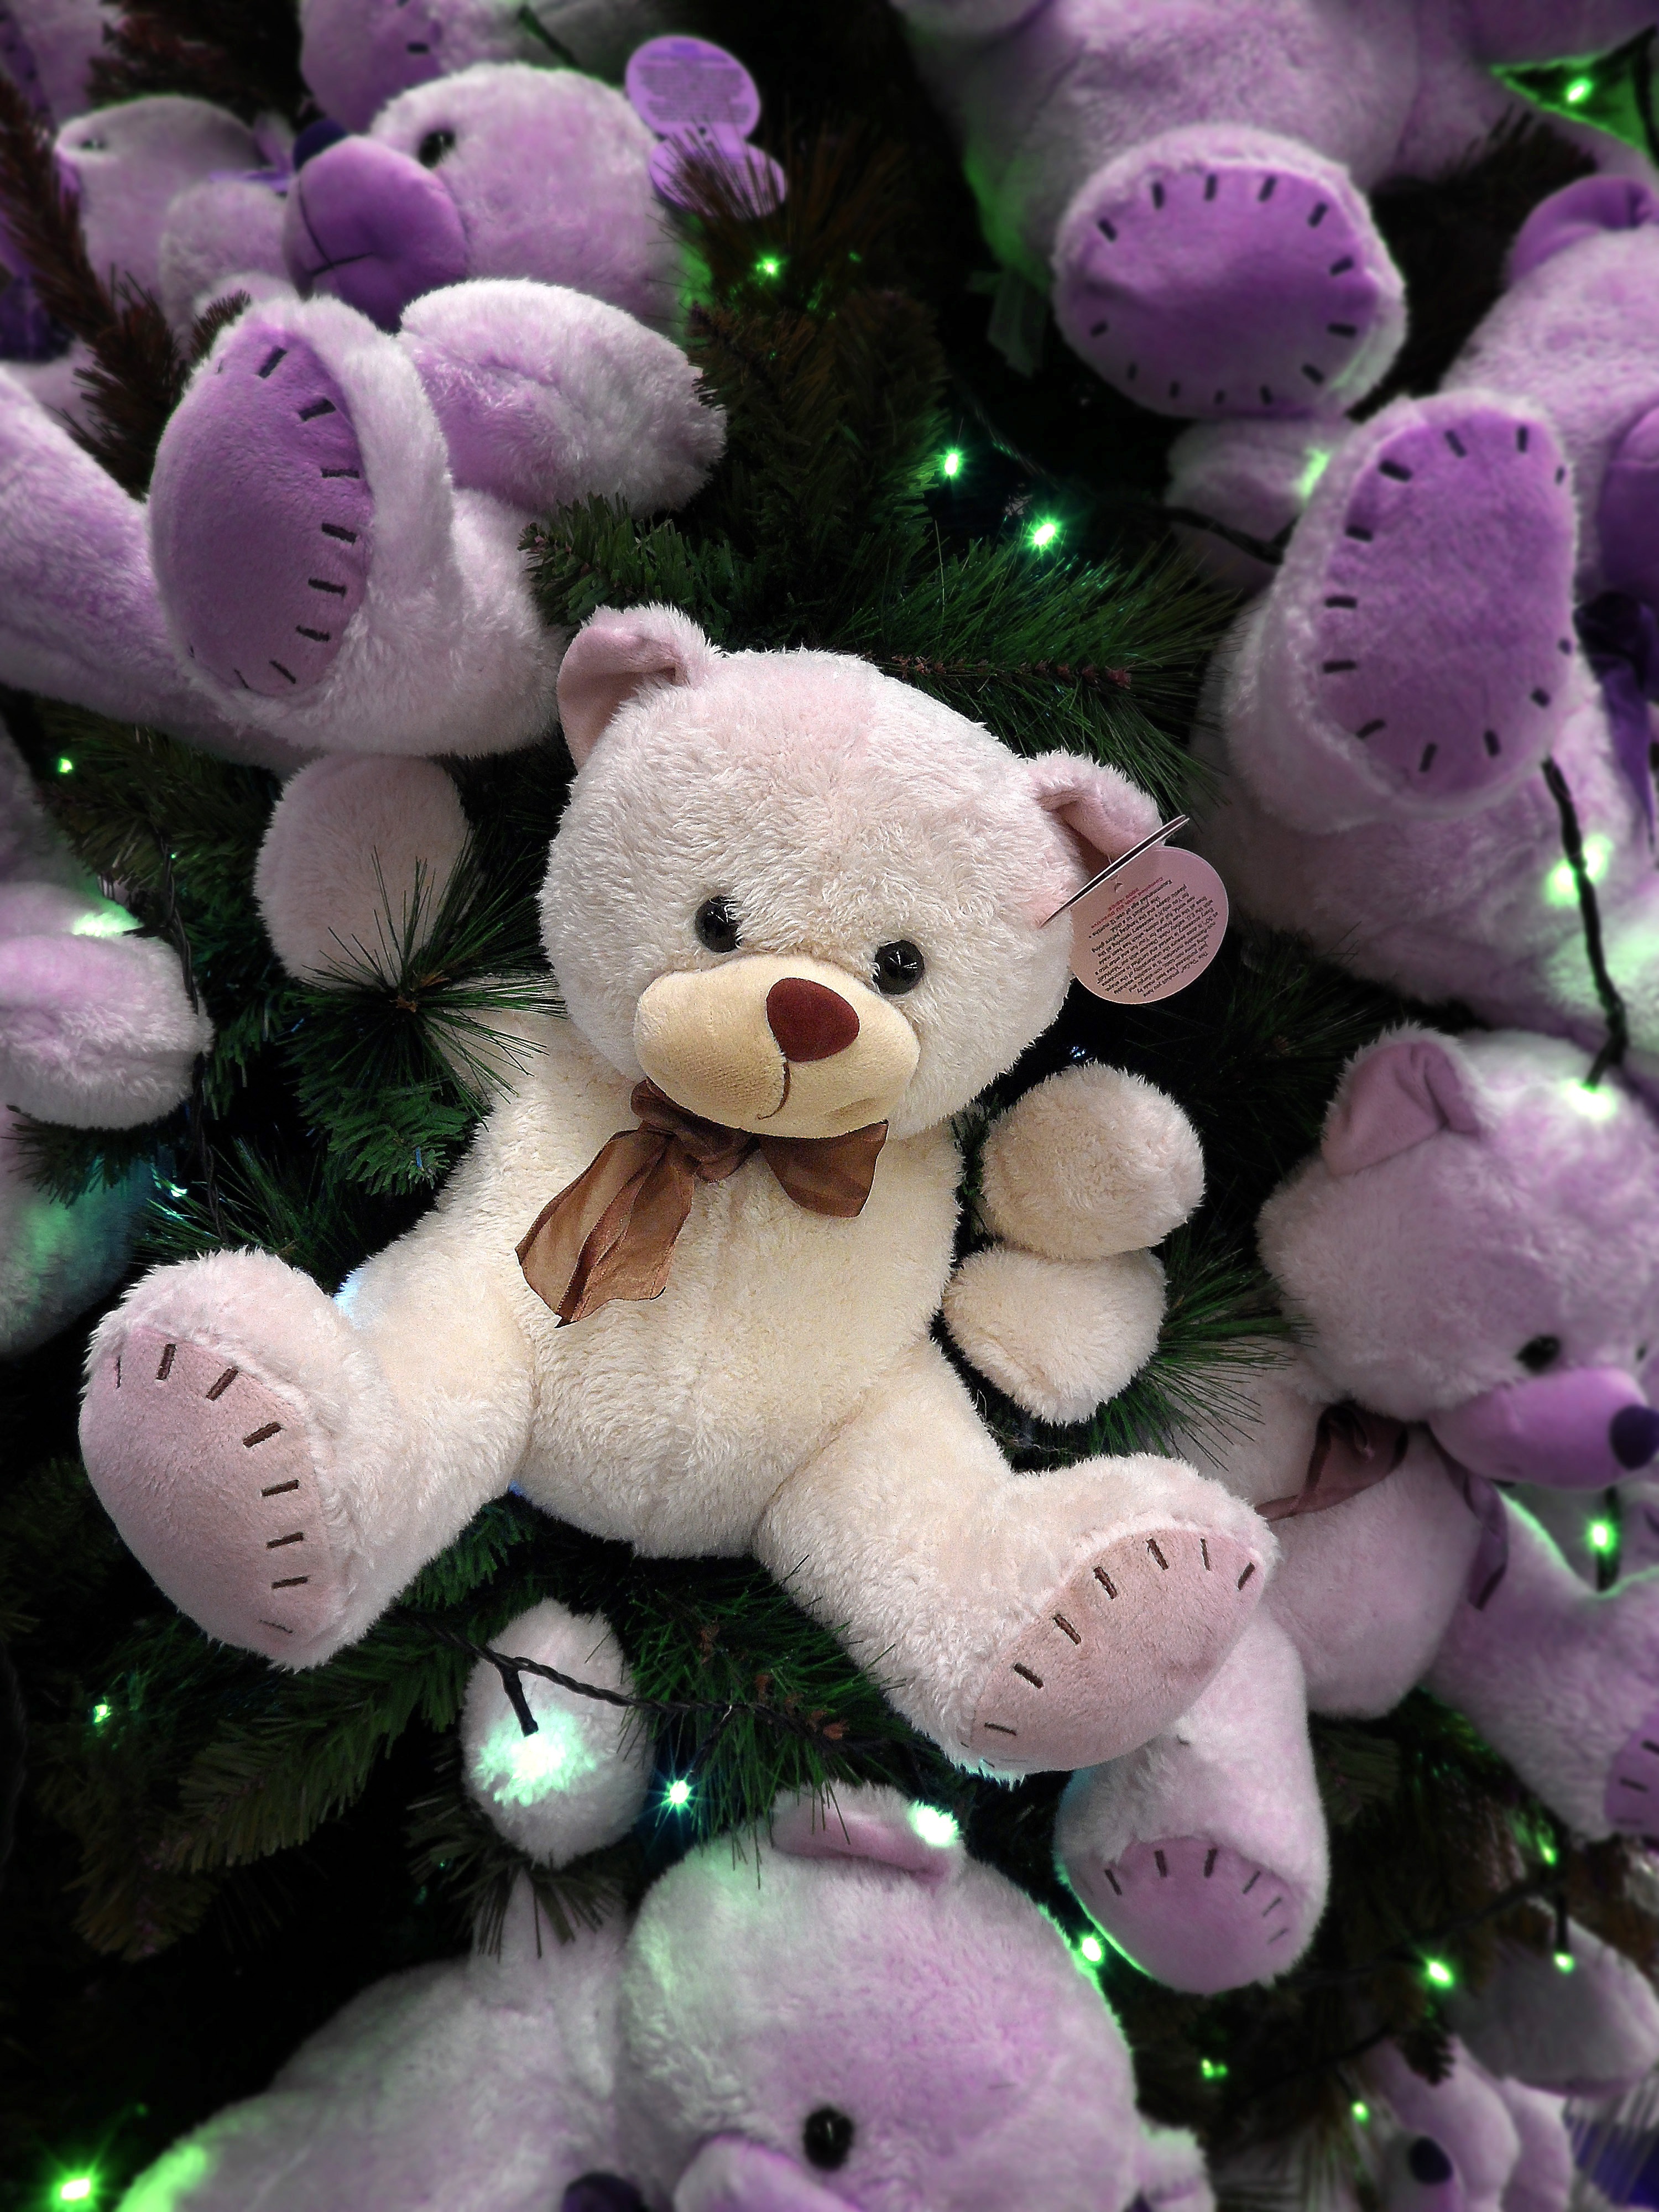
tree, flower, petal, animal, pink, christmas, toy, teddy bear, textile, bears, plush, bear cub, stuffed toy